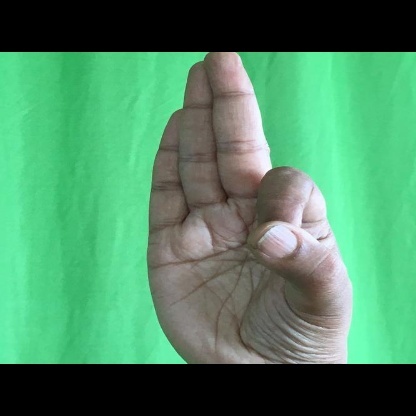
Mudra: Aralam